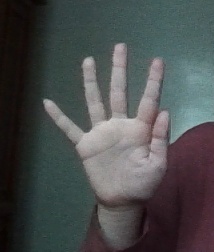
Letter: sheen